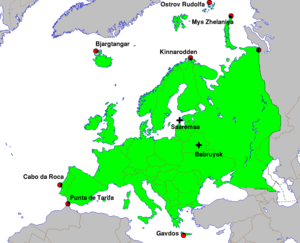
Carte de l'Europe (en vert), présentant en rouge certaines extrémités territoriales. Magyar: Európa szélsőséges pontjai. Aktuális mérések szerinti szélső pontok, illetve a központok. Italiano: Punti estremi dell'Europa. 日本語: ヨーロッパの端（アゾレス諸島を除く）. 한국어: 유럽의 극점 (플로르스 섬 제외).
Cet article recense les points extrêmes de l'Europe.